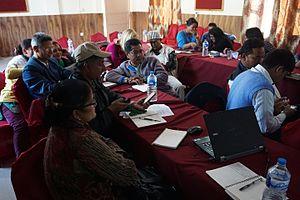
La gestion des boues de vidange, aussi appelée gestion des boues fécales, désigne la façon de gérer le contenu des fosses septiques et fosses de latrines, dont la vidange, le transport et le traitement. Elle s'occupe du mélange d'excréments humains et d'eau qui est stocké dans les systèmes décentralisés, par opposition aux eaux usées transportées dans les égouts et aux boues d'épuration qui en proviennet. La GBV est particulièrement importante dans les zones fortement peuplées des villes où les habitants n'ont pas accès au réseau d'assainissement, ce qui est le cas de la plupart des habitants des villes des pays en développement. La GBV est un service normalement fourni par les municipalités ou les opérateurs d'eau, qu'ils soient formels ou informels. Cependant, dans de nombreux pays en développement, ce service n'est pas fourni ou de manière partielle, posant de graves problèmes de pollution des eaux de surface et souterraines, avec des conséquences pour la santé des populations.